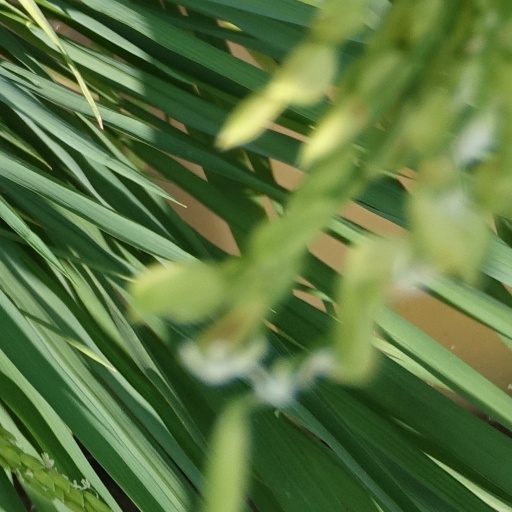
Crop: rice